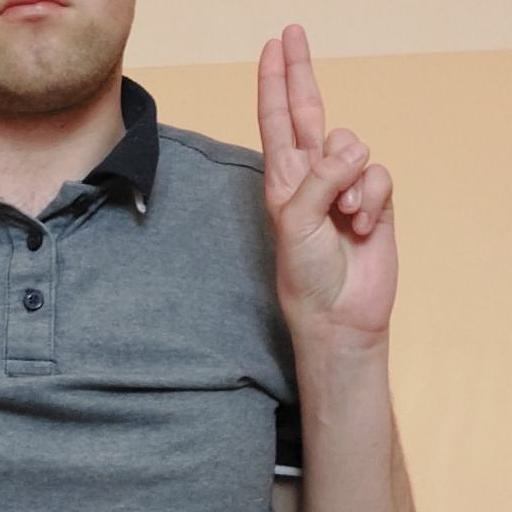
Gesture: two_up